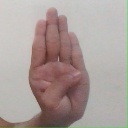
अक्षर: ब